William Finlayson (Canadian politician)

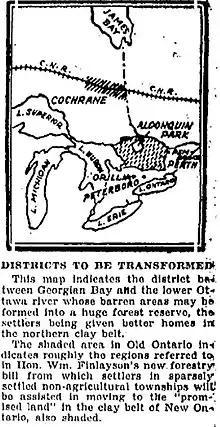
Graphic describing lands to be affected by "The Forestry Act, 1927"

He represented Simcoe East in the Legislative Assembly of Ontario from 1923 to 1934 and from 1937 to 1939 as a member of the Progressive Conservative Party of Ontario.